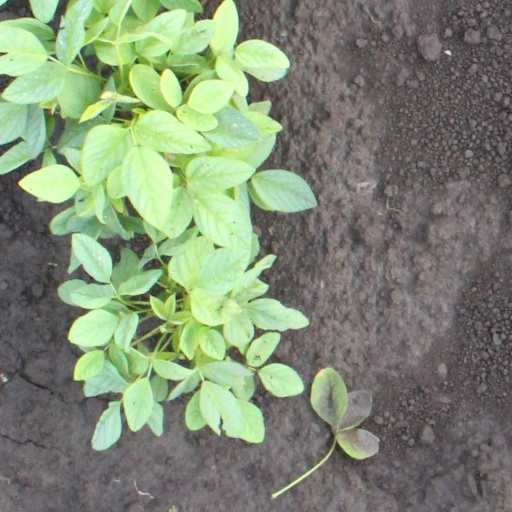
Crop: soybean